Peldon

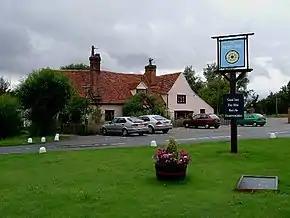
The Peldon Rose inn

During the Iron Age and Roman periods the marshes around Peldon were home to a thriving salt-production industry, and red hills created by this process can be found around the village. Peldon was originally around 2,200 acres of land, equating to approximately 8.9 square kilometres. The manor of Peldon (as opposed to the village) is said to have been established by William the Conqueror in 1086 and was passed on to Sir Thomas Darcy by King Henry VIII. The land was later owned by various local families.